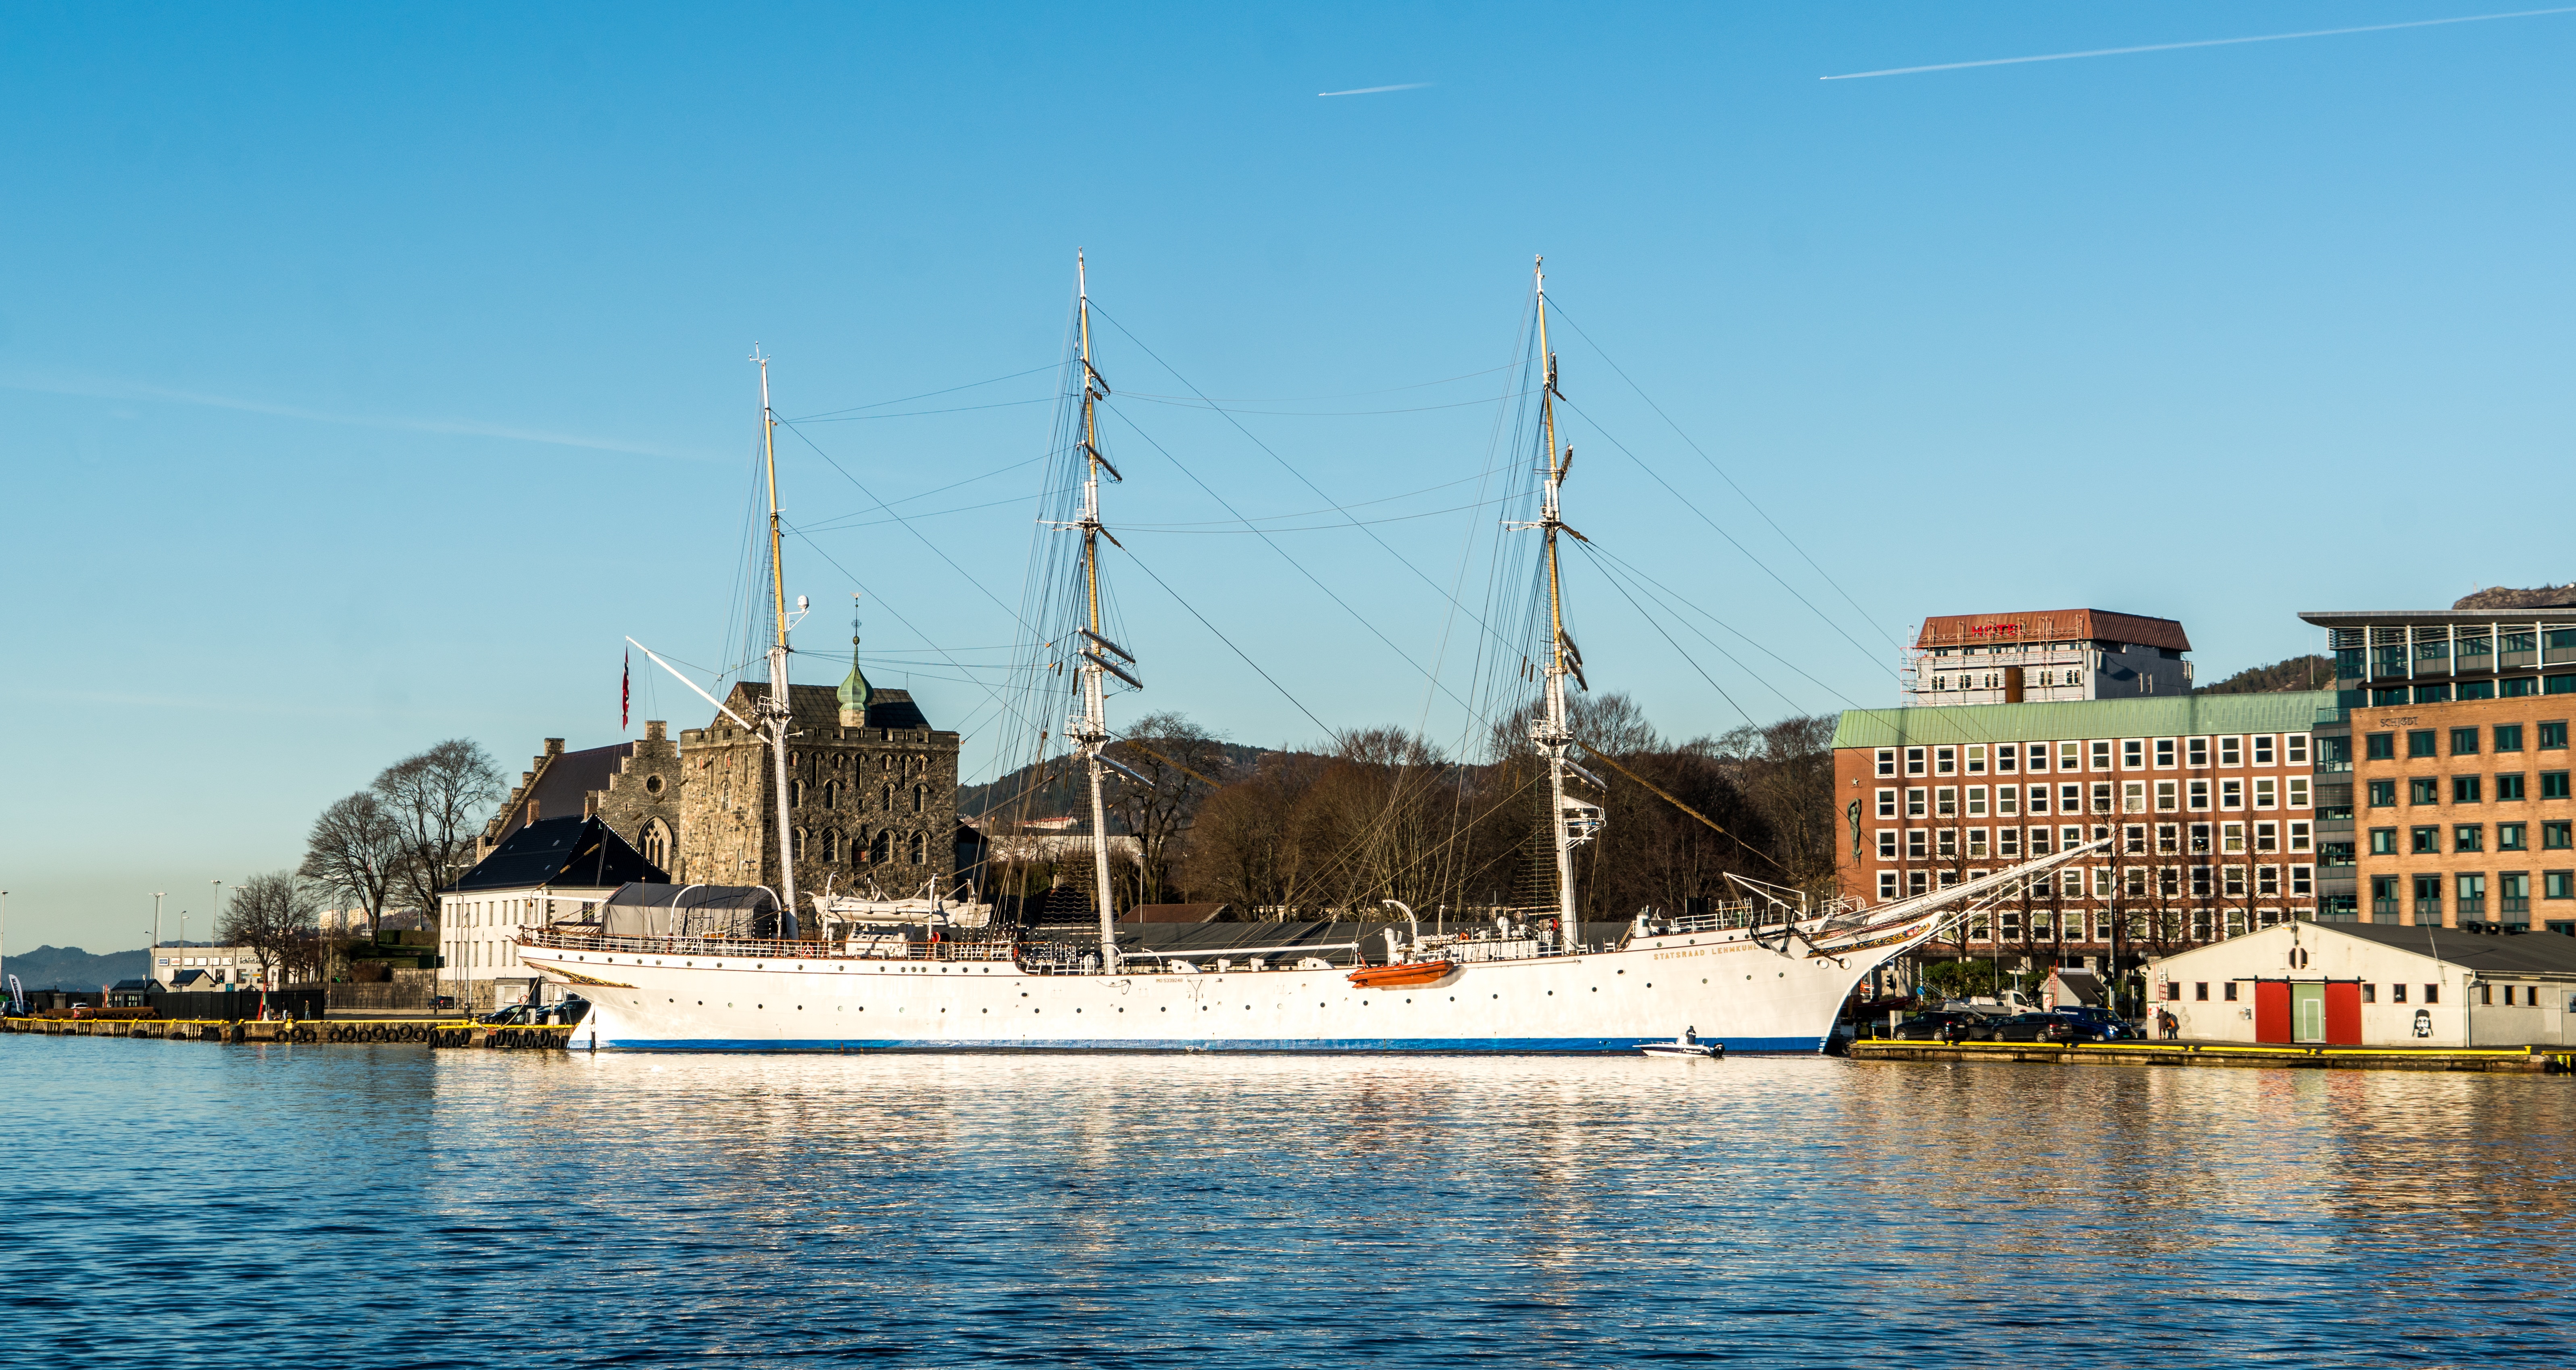
landscape, sea, nature, architecture, boat, building, city, ship, travel, europe, reflection, vehicle, mast, yacht, harbor, port, colorful, tourism, sailboat, sail boat, mountains, sail, wooden, bergen, watercraft, schooner, windjammer, norway, scandinavia, sailing ship, tall ship, bryggen, caravel